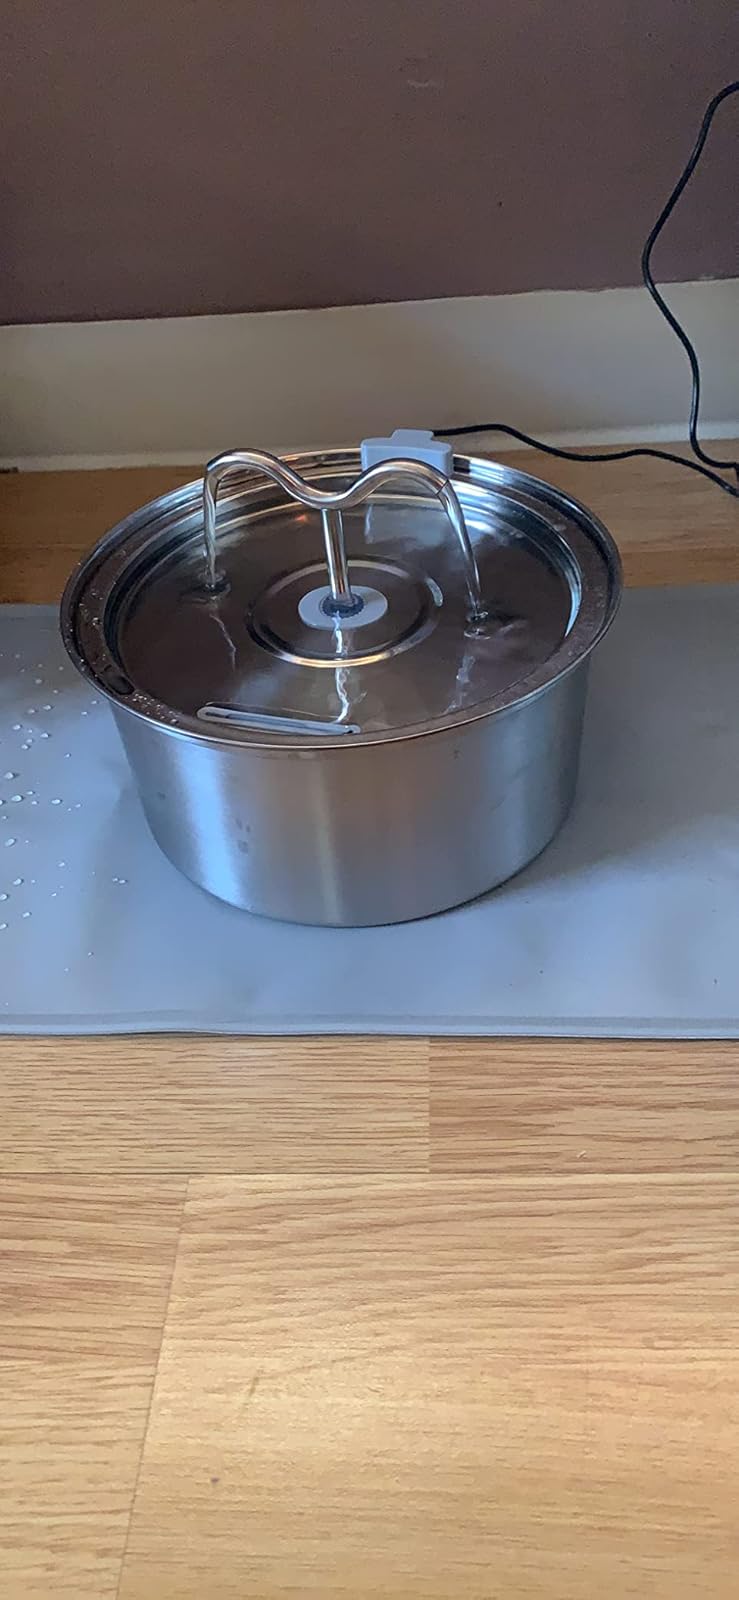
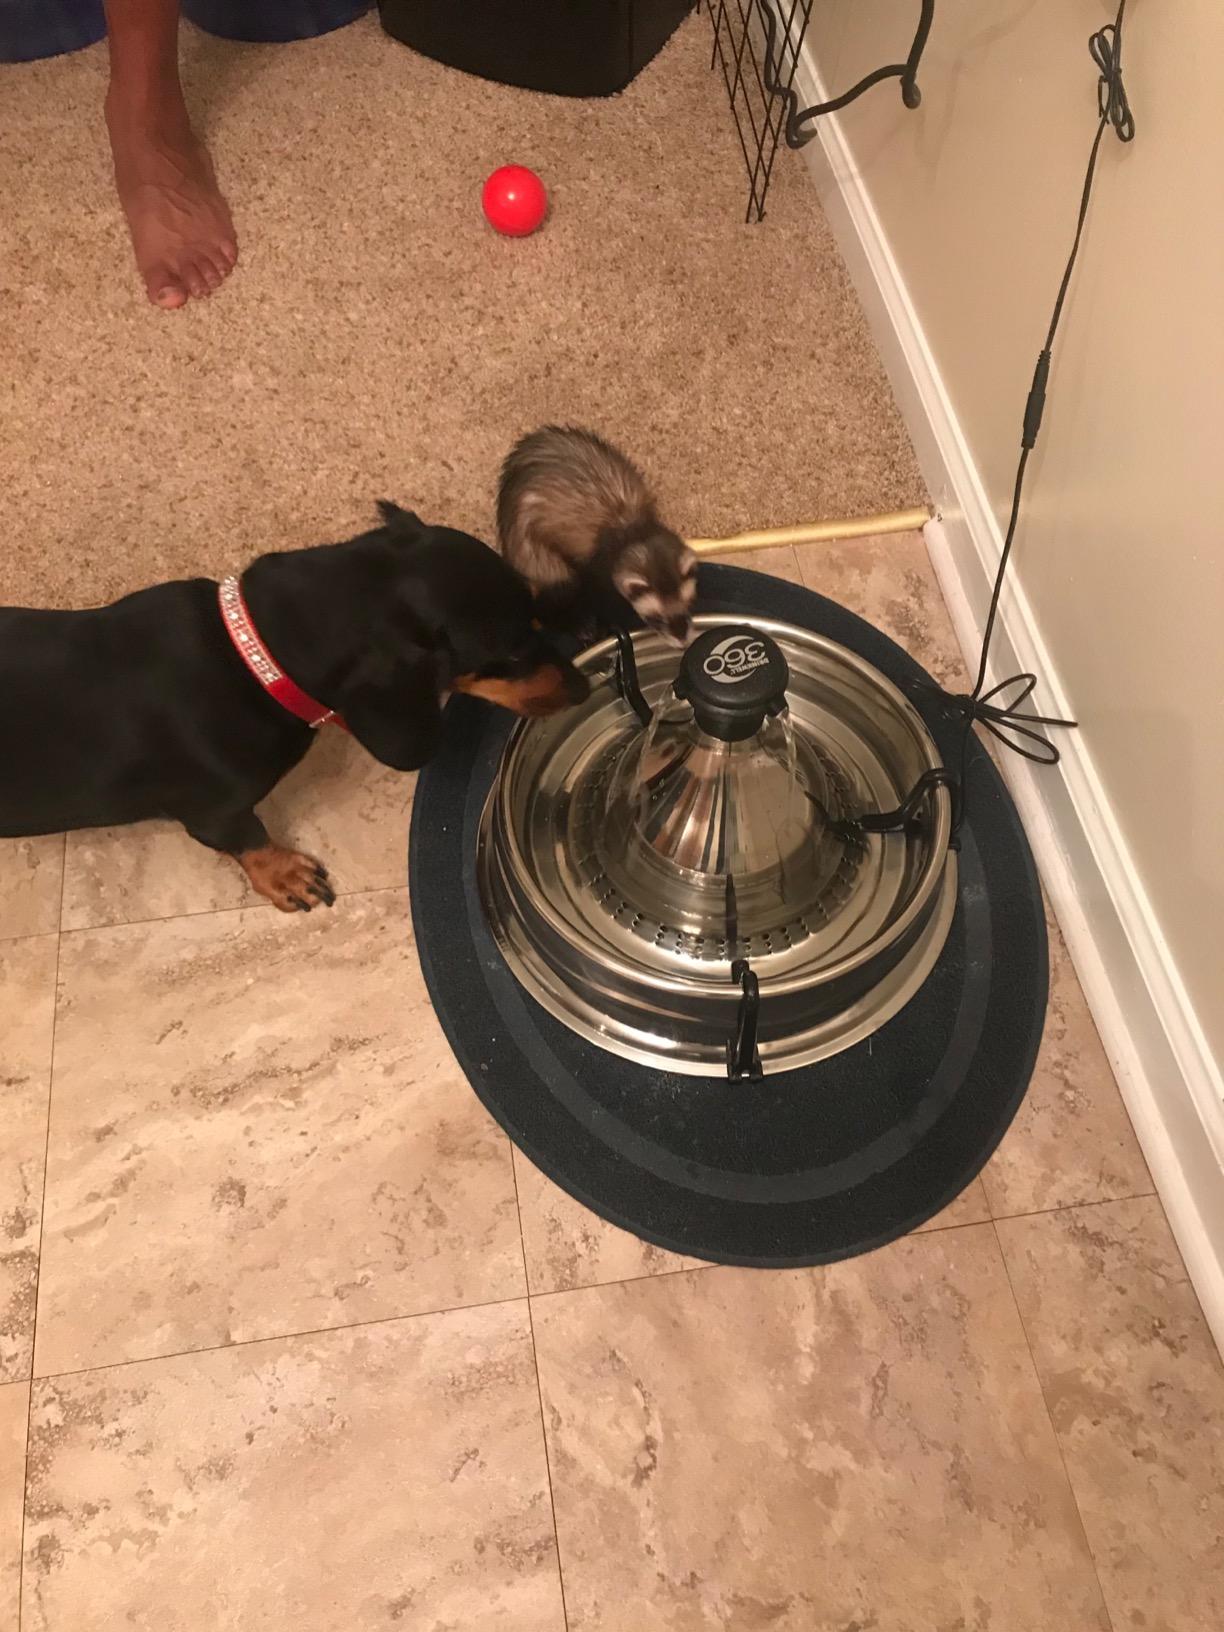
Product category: items_bowl
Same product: no